Family Guy controversies

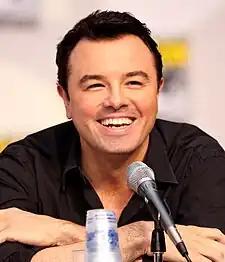
A man with short black hair and a black shirt in front of a microphone. His arms are crossed, and he is laughing.

The American adult animated sitcom "Family Guy" has been the target of numerous taste and indecency complaints. The show is known to include offensive jokes including racial humor and violent, gory, and disturbing images.